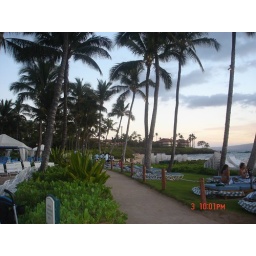
Standing in front of fresh water sand pool looking left towards the Four Seasons hotel.